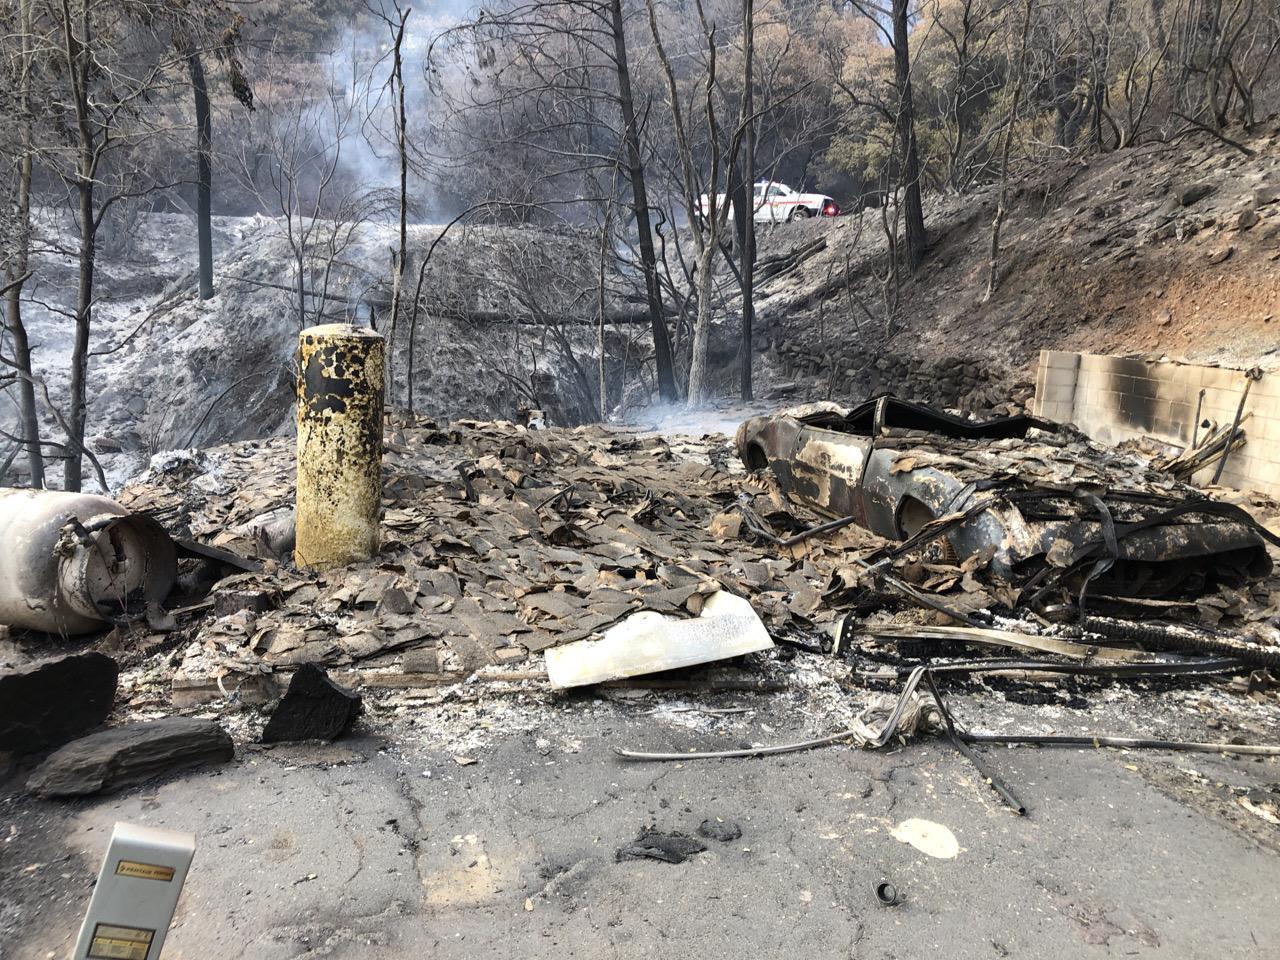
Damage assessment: destroyed